2015 Bank of America 500

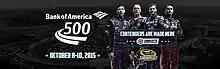
An advertisement for the 2015 Bank of America 500

The Bank of America 500 was carried by NBC Sports on the cable/satellite NBCSN network for the American television audience. The radio broadcast for the race was carried by the Performance Racing Network and Sirius XM NASCAR Radio.